Godstone

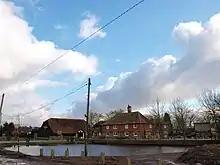
The Red Barn at Blindley Heath with pond

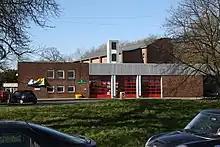
Godstone Fire Station.

Godstone Green became a busy centre of roads and vehicles during the growth of wheeled traffic in the 16th century, an era which spawned the establishment of Godstone's numerous inns. A number of houses built entirely of brick appeared in the 18th century, notably the row in the High Street.